Fray Íñigo Abbad y Lasierra

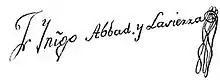
Fray Íñigo Abbad y Lasierra's signature

Fray Íñigo Abbad y Lasierra (1745–1813), born in Estadilla, Spain, was a Benedictine monk and the first historian to extensively document Puerto Rico's history, nationality, and culture.